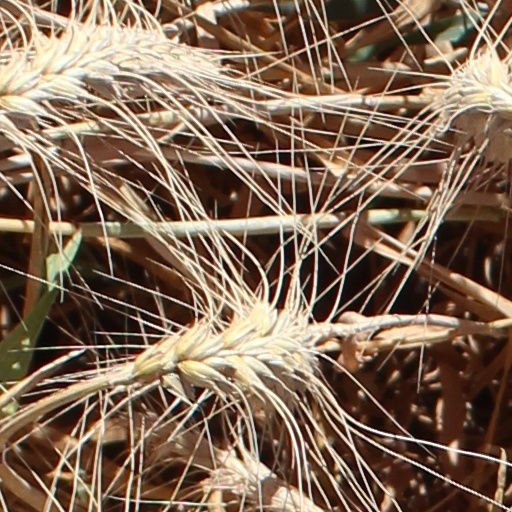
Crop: wheat